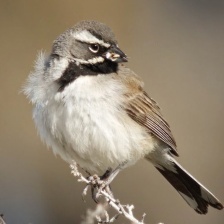
Species: BLACK-THROATED SPARROW
Scientific name: AMPHISPIZA BILINEATA